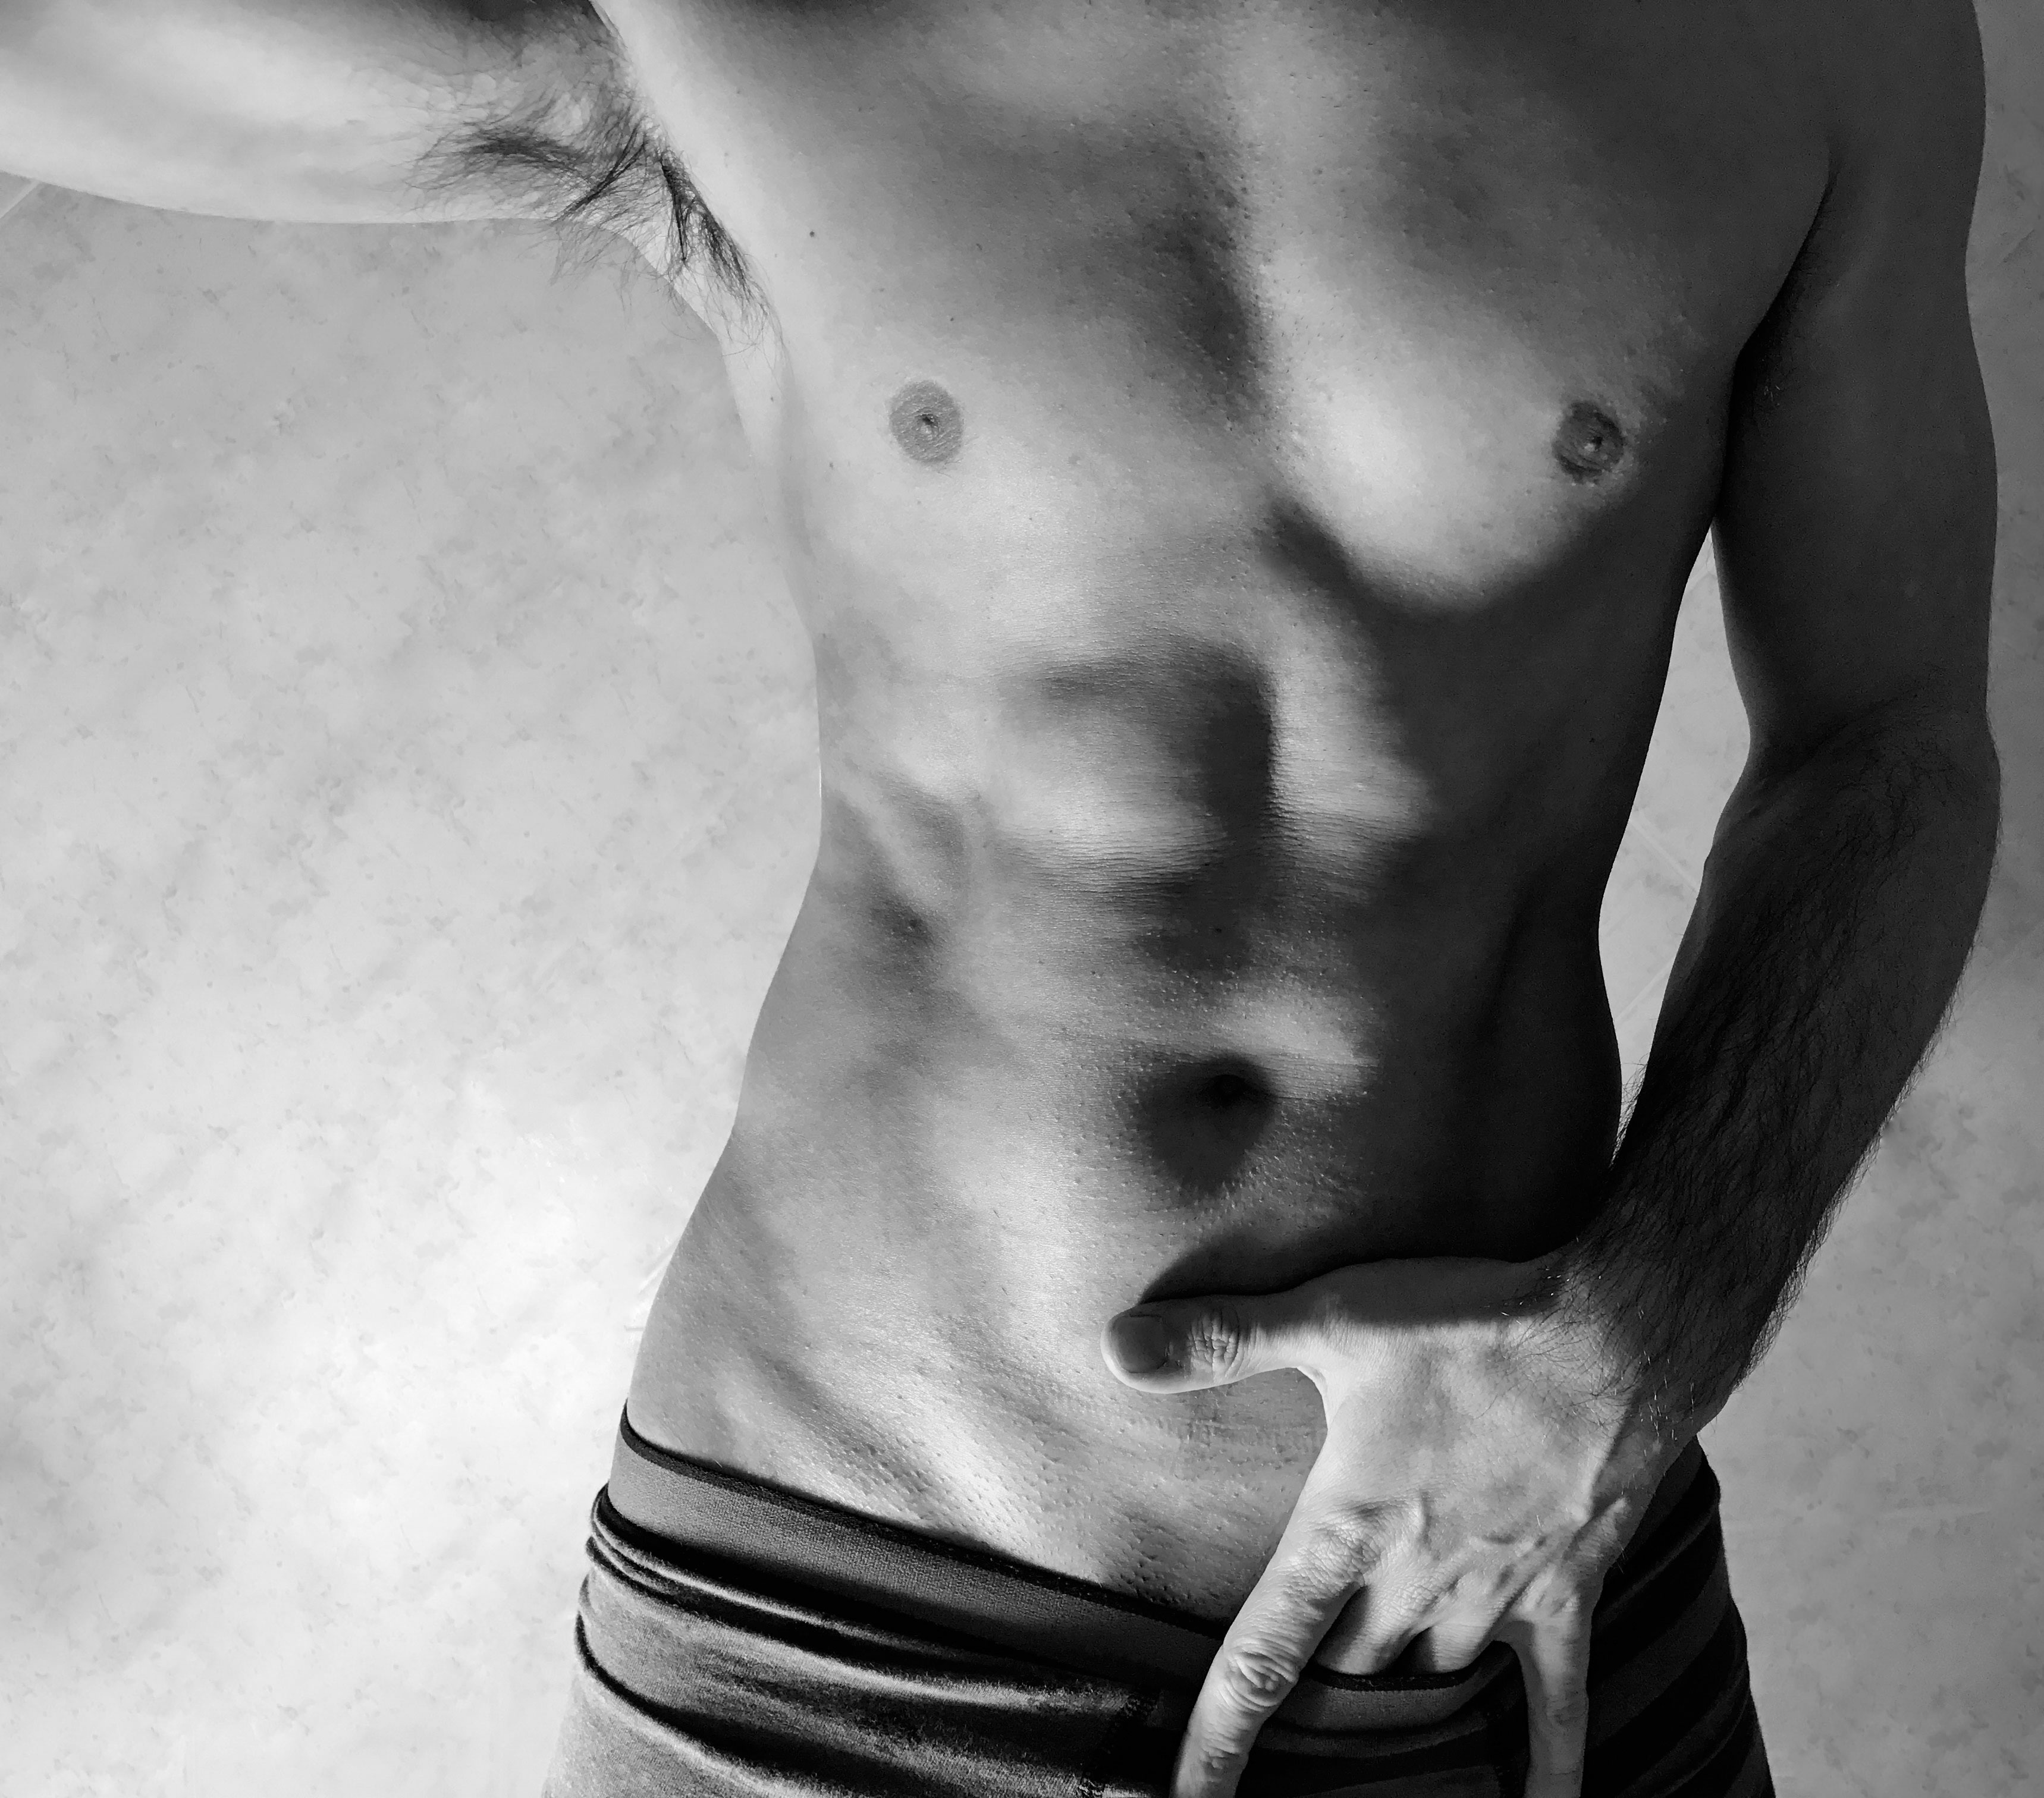
hand, man, person, black and white, white, photography, game, trunk, photo, male, guy, portrait, model, black, monochrome, arm, fitness, gym, workout, muscle, chest, close up, human body, back, biceps, sexy, nude, self portrait, body, sex, physical, abdomen, abs, abdominal, athletic body, exercises, in shape, sense, monochrome photography, barechestedness, human positions, art model